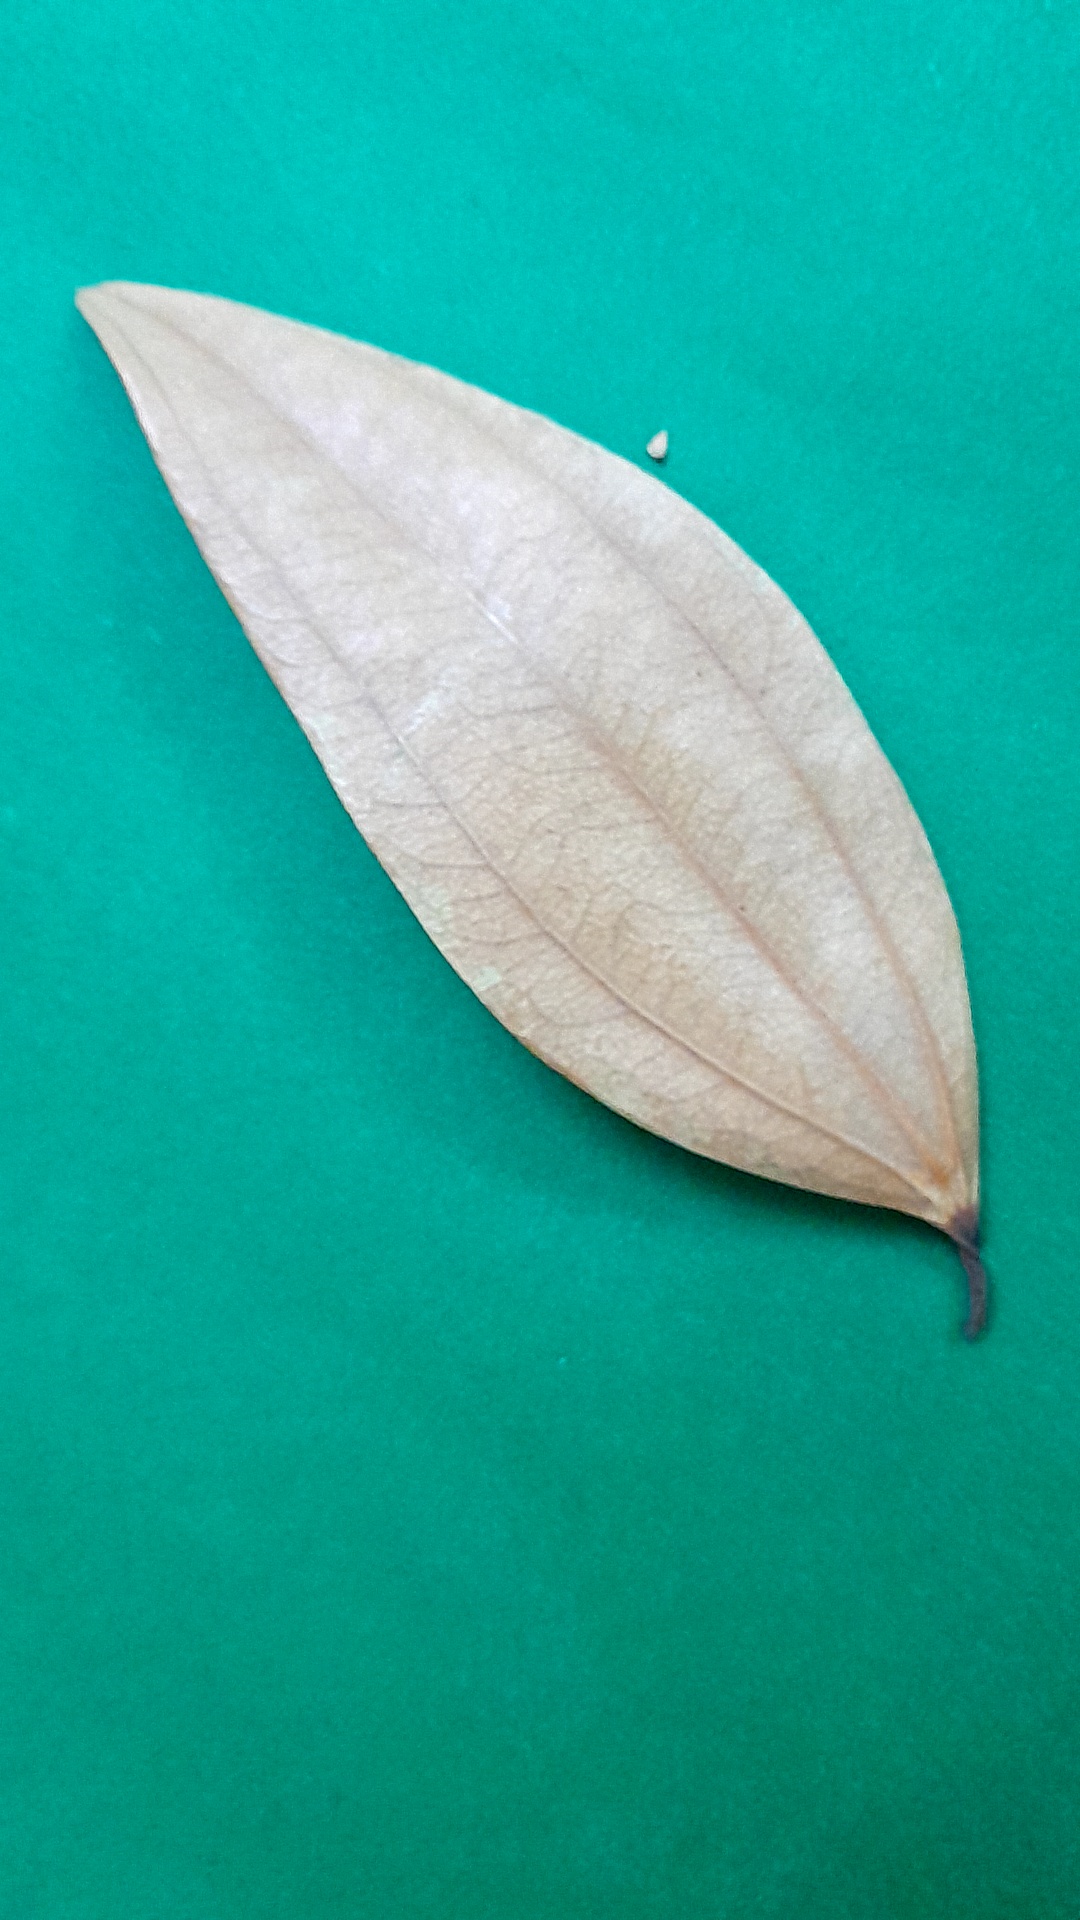
Label: Dry Leaf